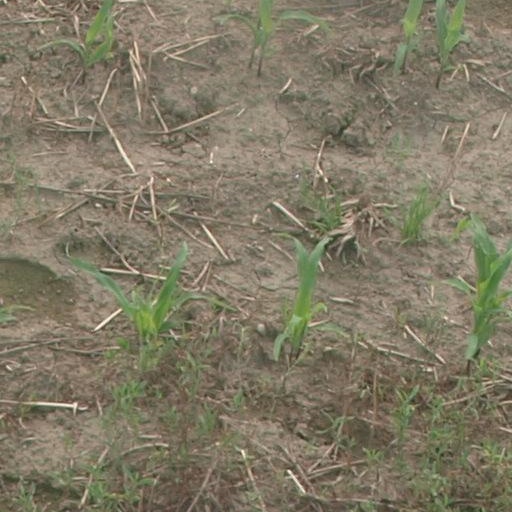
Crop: maize; corn